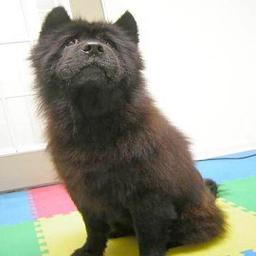
Animal: dogs